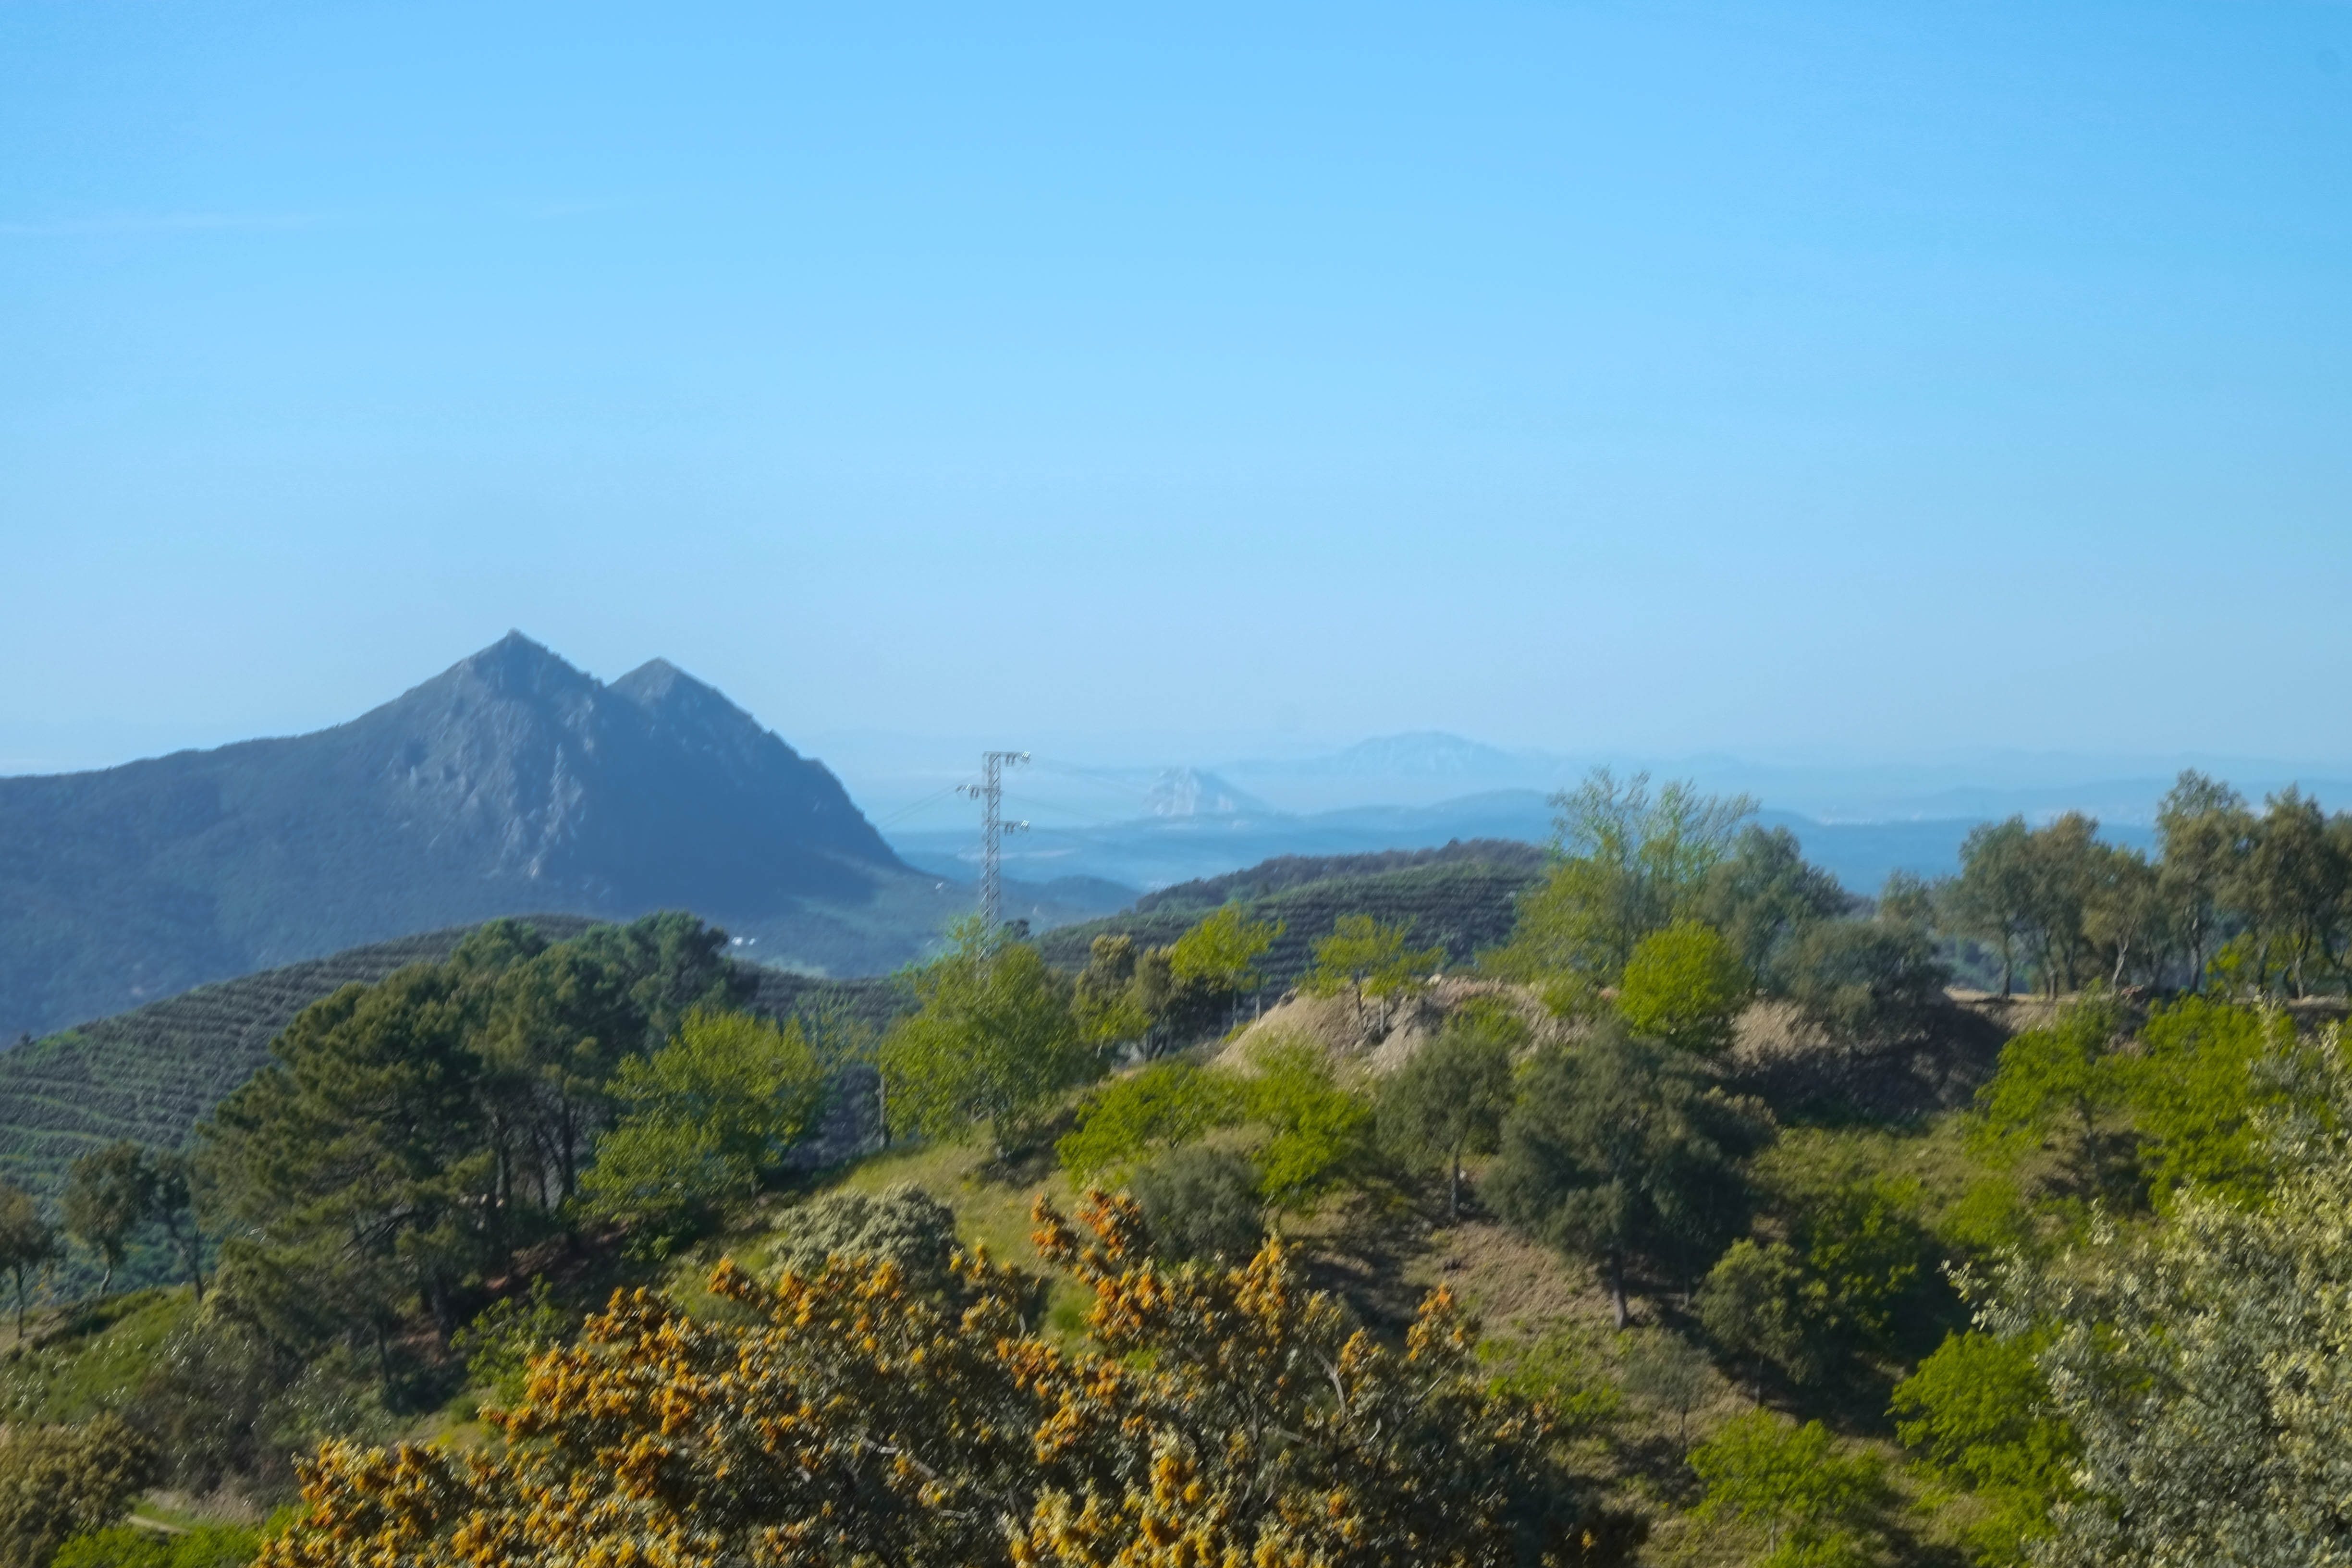
mountain, trail, hill, adventure, mountain range, cliff, terrain, ridge, vegetation, plateau, andalusia, ecosystem, landform, hill station, geographical feature, mountainous landforms